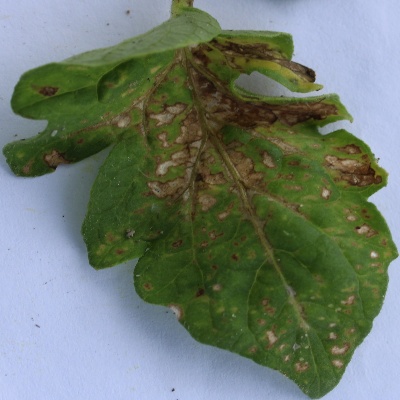
Crop: Tomato
Condition: leaf blight